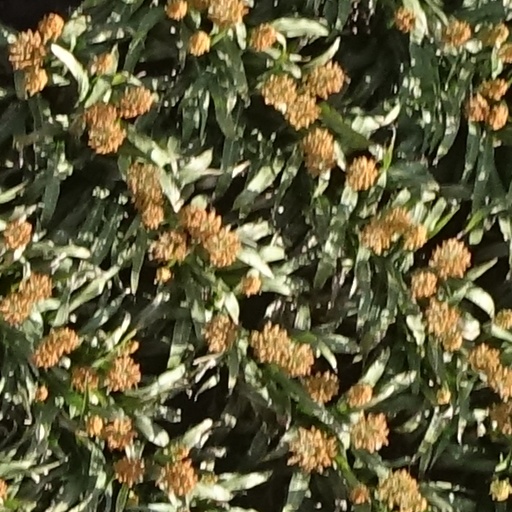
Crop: sorghum